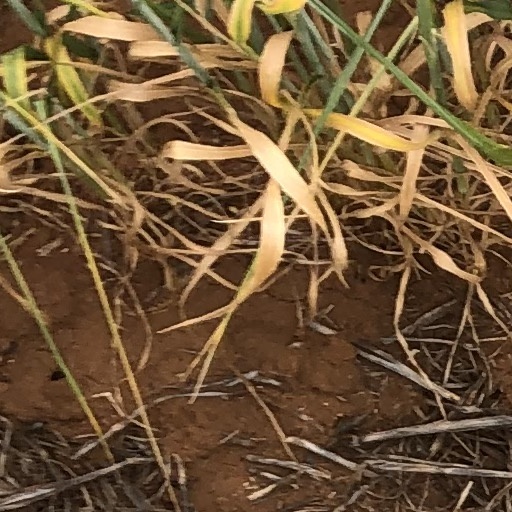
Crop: wheat